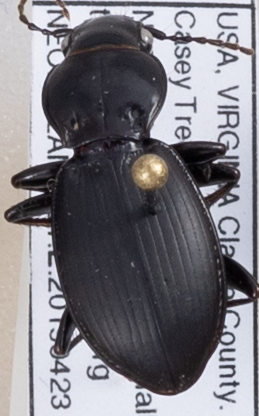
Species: Cyclotrachelus furtivus
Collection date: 2019-04-23
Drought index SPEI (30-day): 0.41
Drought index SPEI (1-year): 2.09
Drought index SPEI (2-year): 2.09